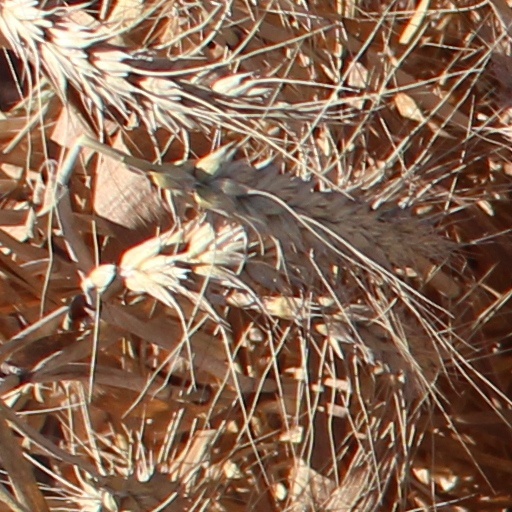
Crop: wheat